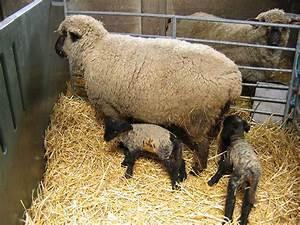
sheep